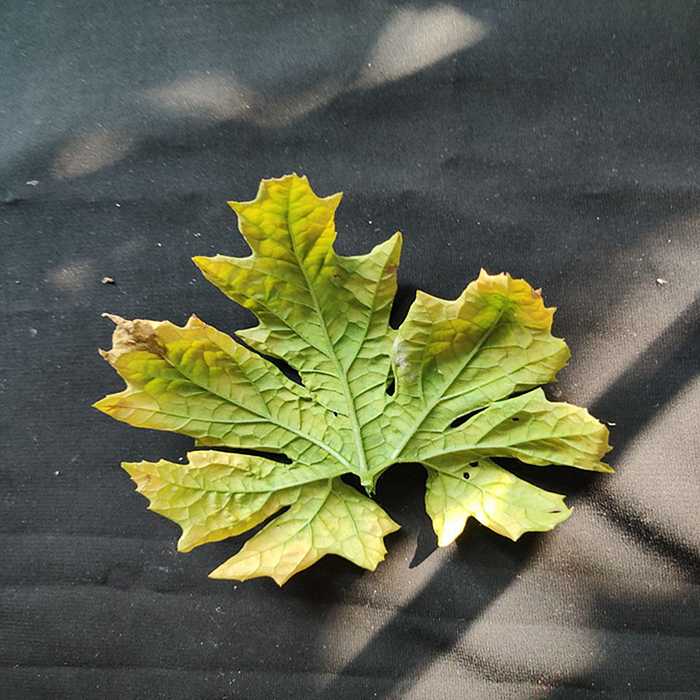
Plant: Bitter Gourd
Label: Fusarium wilt